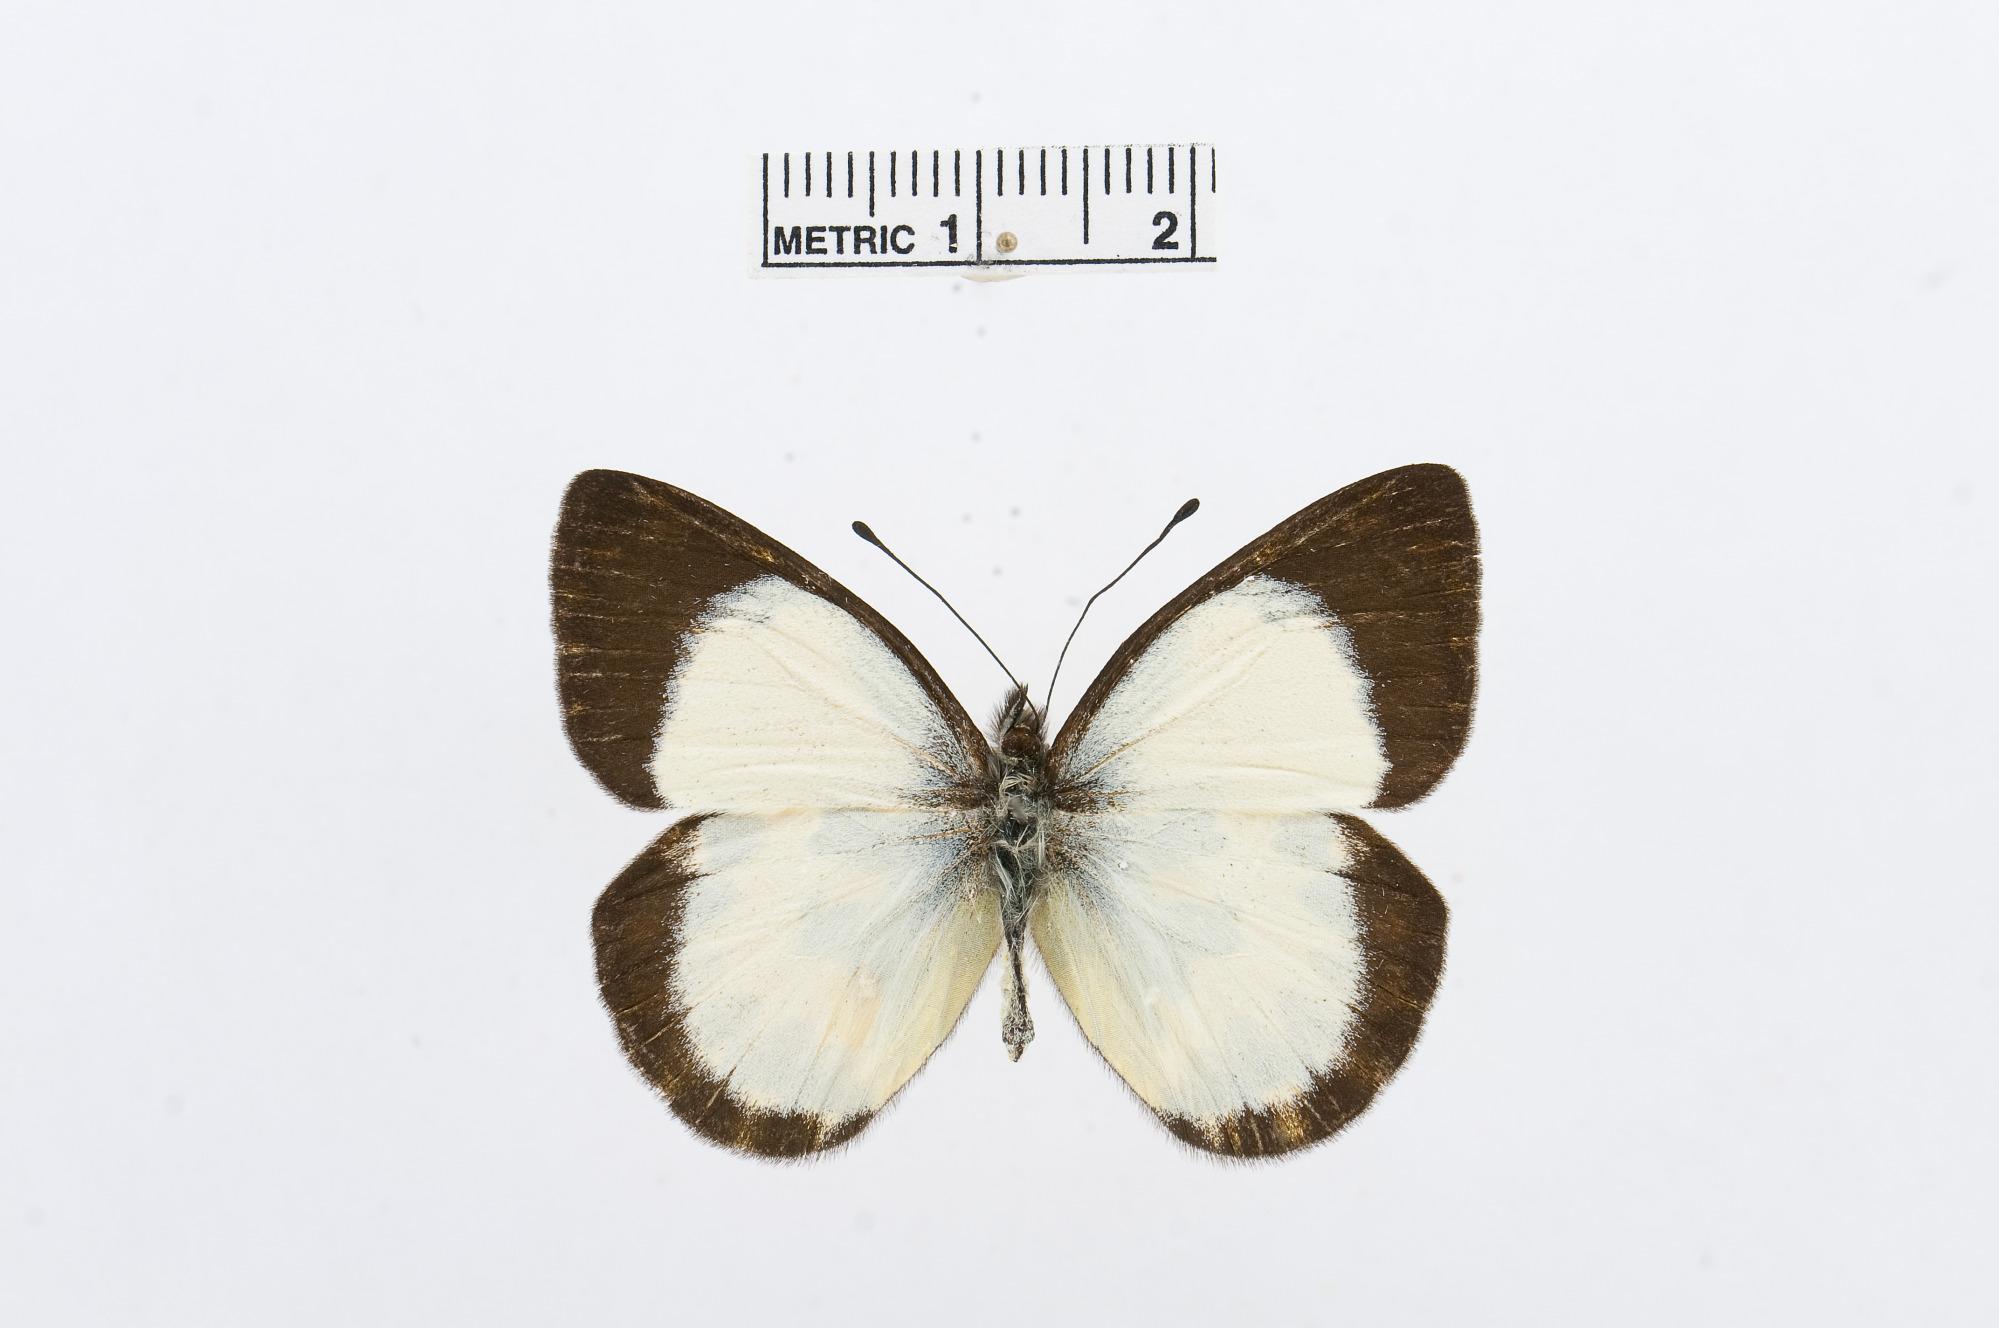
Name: Delias angabungana
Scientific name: Delias angabungana
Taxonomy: Animalia, Arthropoda, Hexapoda, Insecta, Lepidoptera, Pieridae, Pierinae